Third-rate

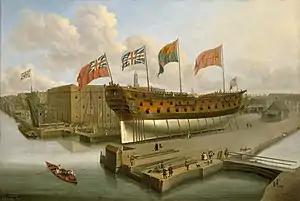
The British third-rate HMS "Buckingham" on the stocks before its launch in 1751

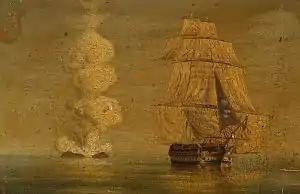
A painting of British third-rate HMS "Melville"

In the rating system of the Royal Navy, a third-rate was a ship of the line which from the 1720s mounted between 64 and 80 guns, typically built with two gun decks (thus the related term two-decker).